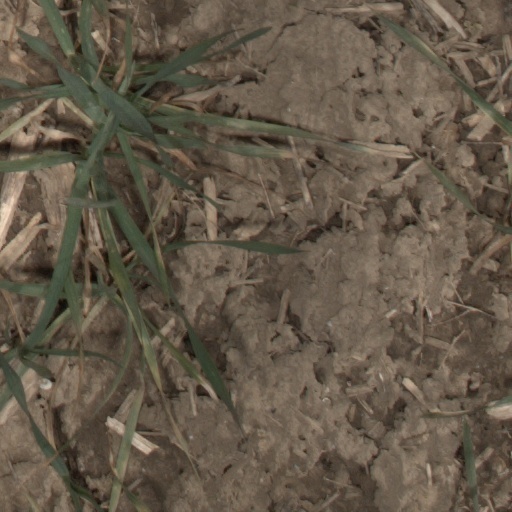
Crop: wheat